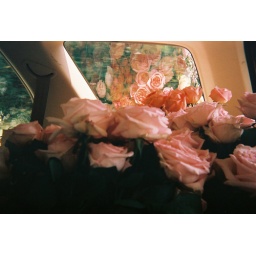
flowers in car 2